Conducted emissions

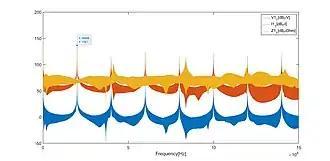
Fig. 3. Supraharmonics from DC buck converter

Other issues with power quality in DC mains are to do with frequency range for conducted emissions in the electromagnetic spectrum. In the range of 0–2 kHz, commonly termed as garbage band, the DC harmonic quantity is calculated using an analogue of AC harmonics in frequency domain. However, as per the expected interactions between AC and DC systems and due to presence of power electronic devices and switched-mode power supply, the frequency range 2–150 kHz, recently termed as supraharmonics is being researched. It is primarily understood that due to the presence of electronic switching non-linear loads, the filter circuits tend to push emissions away into higher frequency bands.